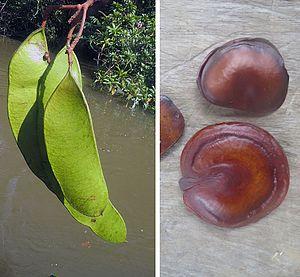
Campsiandra est un genre de plantes dicotylédones de la famille des Fabaceae, sous-famille des Caesalpinioideae, originaire d'Amérique du Sud, qui comprend environ 18 espèces acceptées.